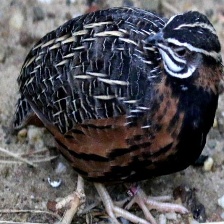
Species: HARLEQUIN QUAIL
Scientific name: COTURNIX DELEGORGUEI
ImageNet parent category: quail